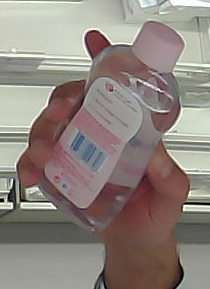
Product: johnson_baby